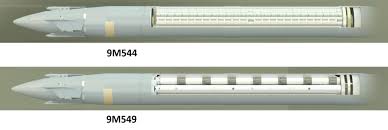
Label: Tornado